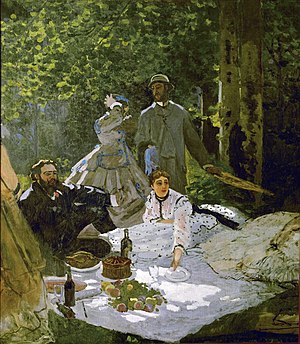
Gustave Courbet / Courbets betydning
Claude Monet, Le dejeuner sur lherbe, (højre del), med Gustave Courbet, 1865-1866, Musée d'Orsay, Paris
Jean Désiré Gustave Courbet var en fransk kunstmaler. Courbet er kendt som den første maler inden for kunstretningen ”realisme”, som han måske har navngivet. Courbet har en central placering blandt det 19. århundredets franske kunstmalere; som nyudvikler og som en kunstner, der ikke stod tilbage for at lave dristige sociale kommentarerer i sit arbejde.